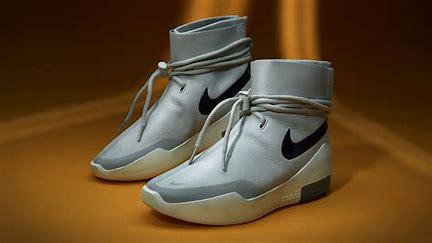
Brand: Nike
Model: Fear of God